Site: brandenburg
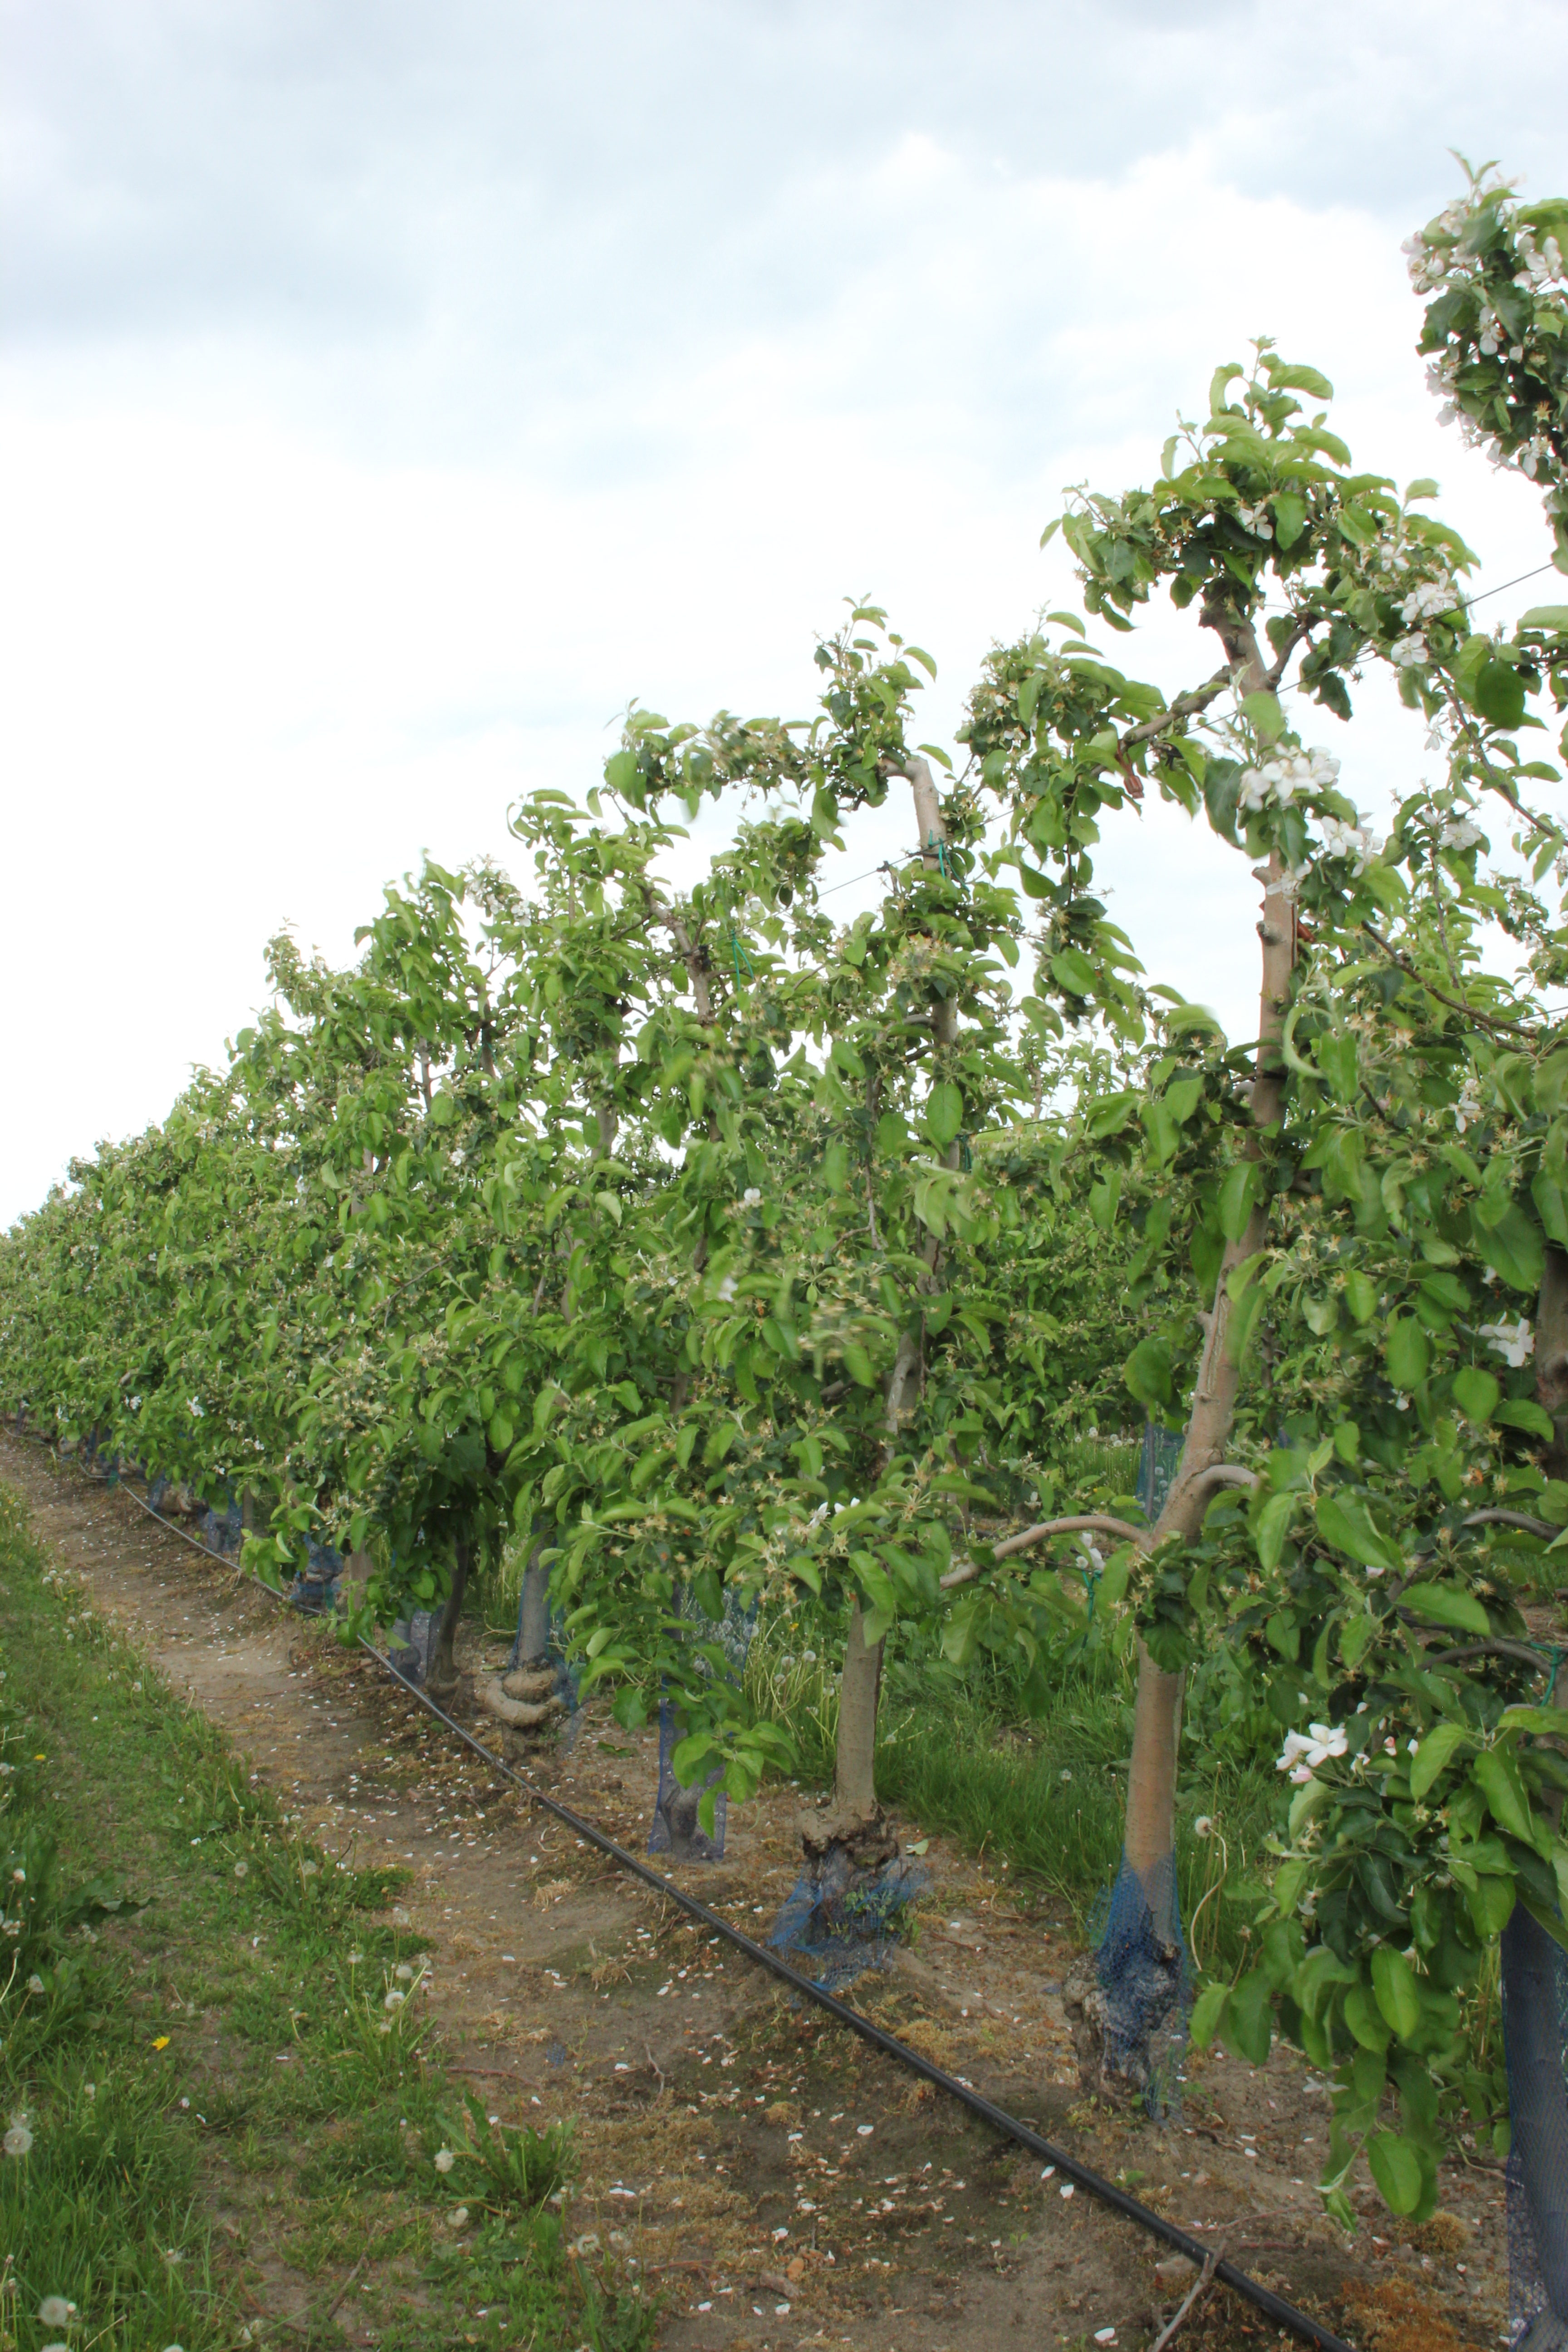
Growth stage (BBCH 67): Flowering